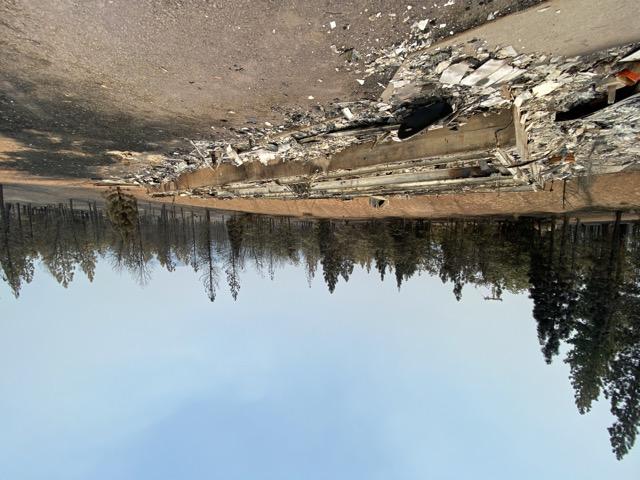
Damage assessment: destroyed